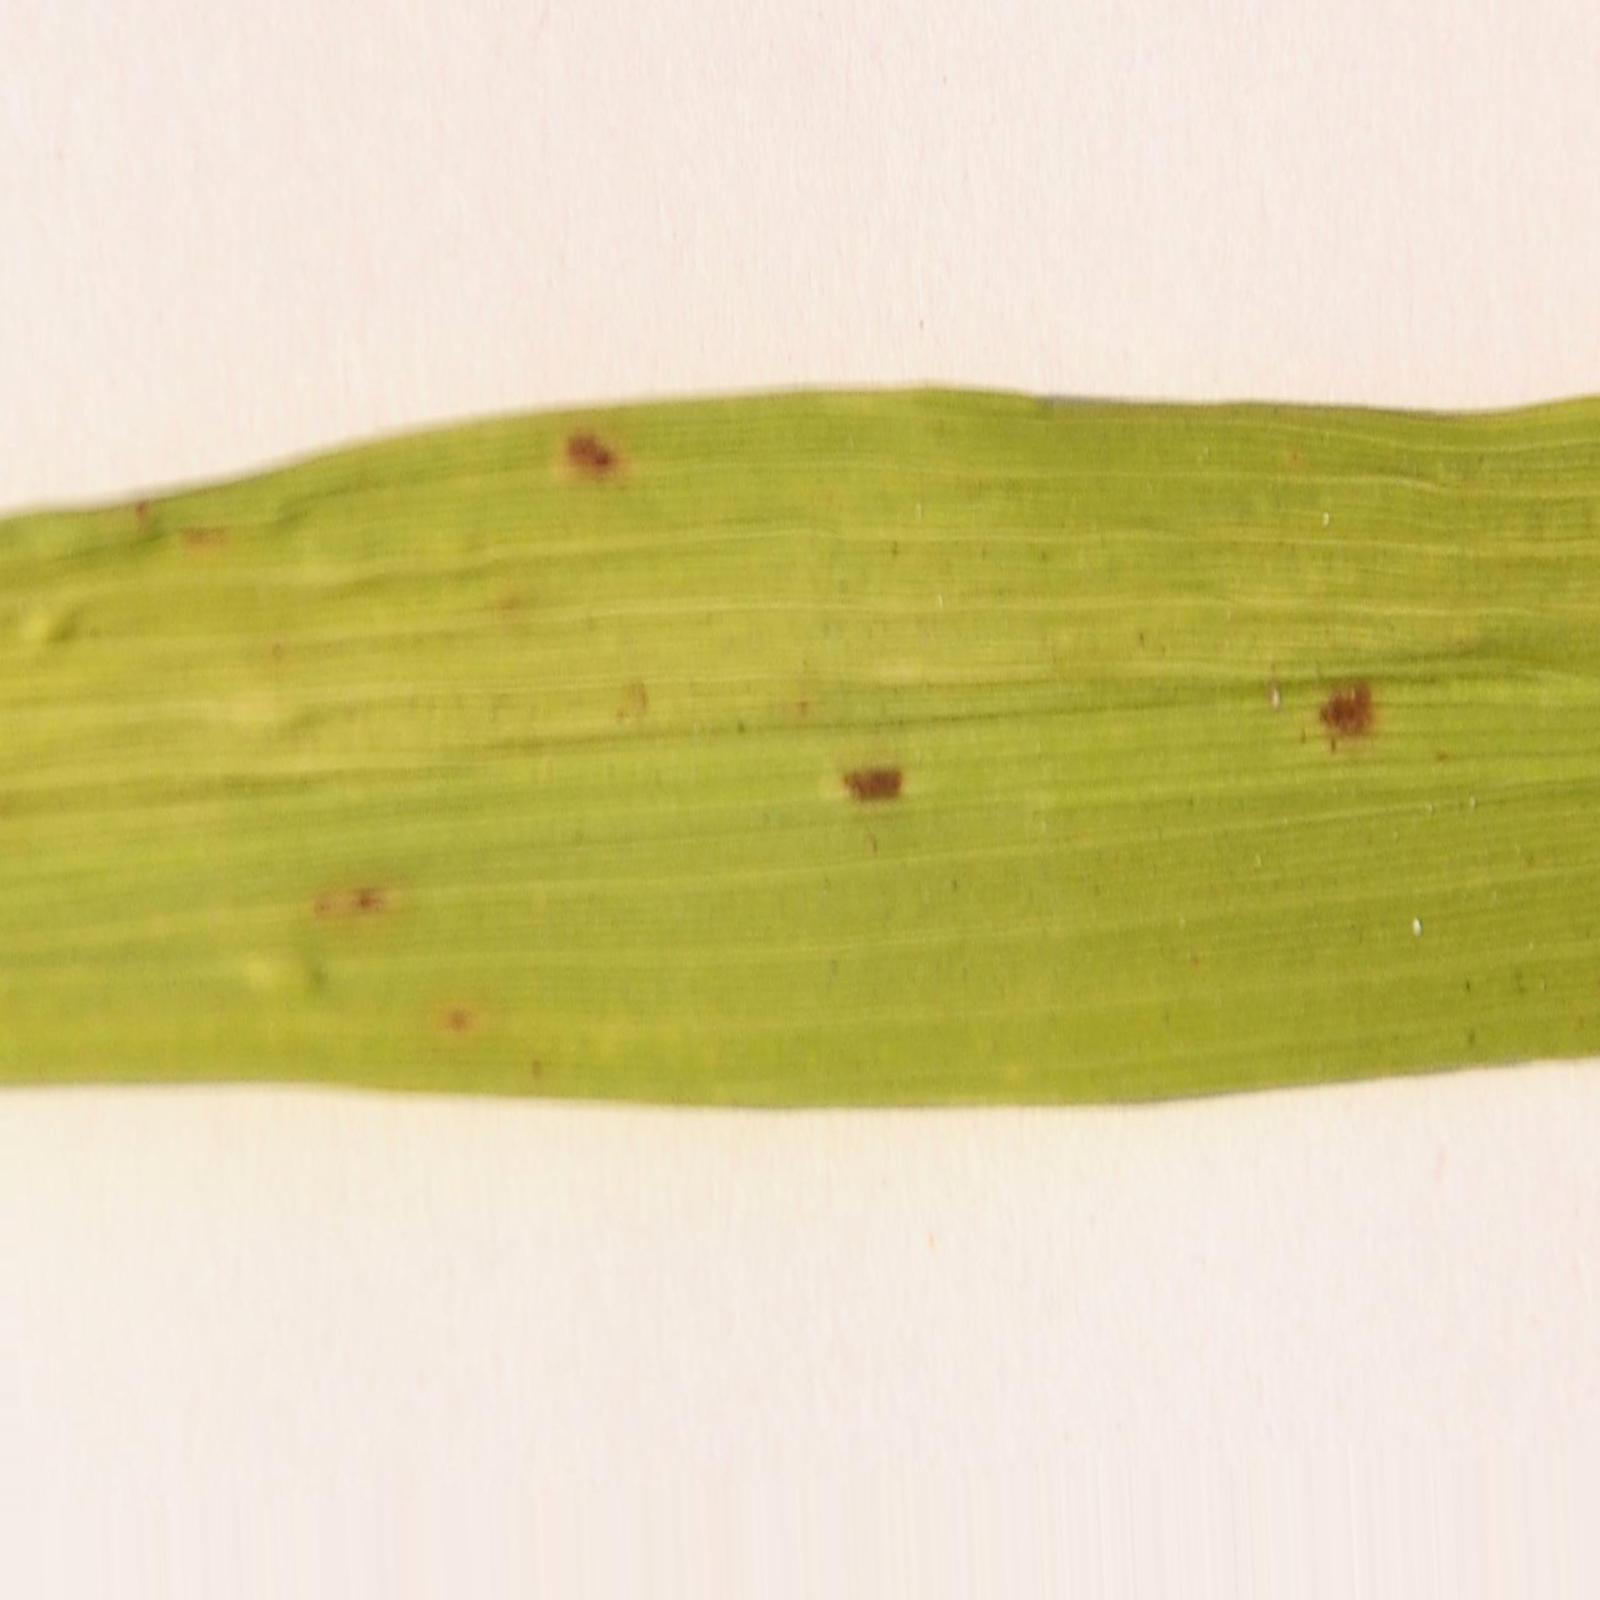
Nhãn: Bệnh Đốm Nâu ( Brown spot )